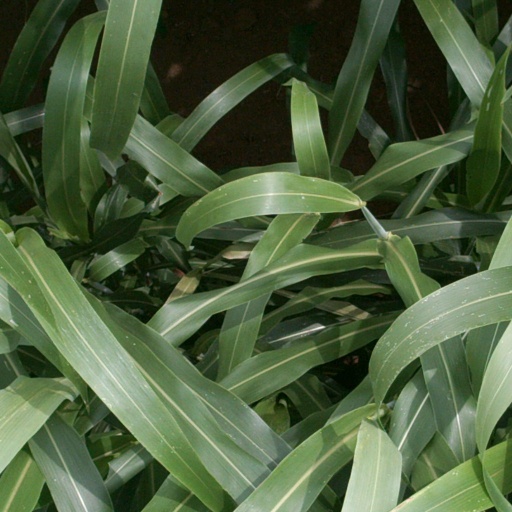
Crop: sorghum